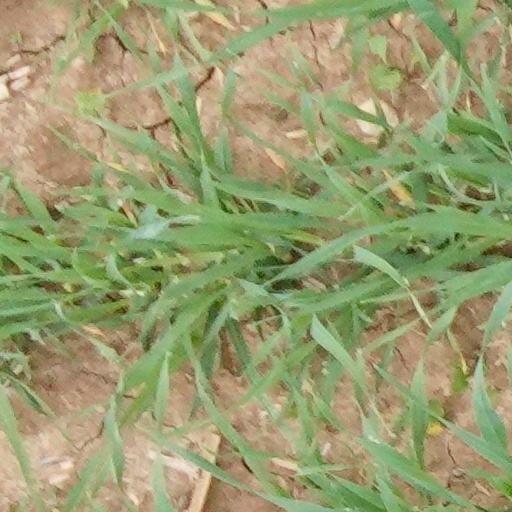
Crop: wheat